Perry Plaza Court Historic District

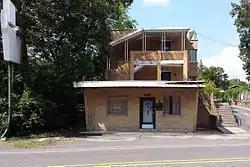

The Perry Plaza Court Historic District encompasses a historic tourist accommodation at 1007 Park Avenue in Hot Springs, Arkansas. It consists of a long two-story brick building in the International style, along with a small office building and swimming pool. It houses 19 single-bedroom units, which are now rented as apartments. Built in 1947–48, it is a fine example of the International Style. The unit interiors retain a number of period features, including tile and plumbing fixtures.